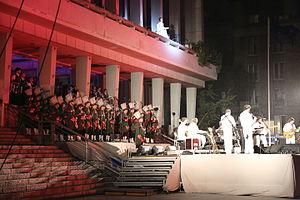
Le tramway de Brest, actuellement composé d'une seule ligne exploitée par RD Brest, fait partie du réseau Bibus. Il a été mis en service en 2012, marquant le retour de ce mode de transport dans la cité du Ponant après 68 ans d'absence.